History of Quebec

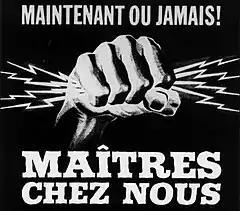
"" was the electoral slogan of the Liberal Party during the 1962 election

Duplessis returned as premier in the 1944 election, and held power without serious opposition for the next fifteen years, until his death, winning elections in 1948, 1952 and 1956. He became known simply as "le Chef" ("the boss"). He championed rural areas, provincial rights, and anti-Communism, and opposed the trade unions, modernizers and intellectuals. He worked well with the powerful Anglo businessmen who controlled most of the economy. A highly controversial figure even today, Duplessis and his Union Nationale party dominated the province. Duplessis' years in power have been ridiculed as the "La Grande Noirceur" ("Great Darkness") by his opponents. The Duplessis years were ones of close church-state relations. Quebec society remained culturally insular during this period, in contrast to the modernizing influences sweeping through the rest of North America. Traditional Catholic morality and Church doctrine defined many aspects of daily life, highlighting traditionalism. For example, most schools and hospitals were Church-controlled. Births outside marriage were rare, abortion was illegal, and divorce was not fully legalized in Quebec until 1968. In recent years, many people in Quebec have spoken out about exploitation by Church and government institutions during the Duplessis years, such as the tragedy of the Duplessis Orphans.